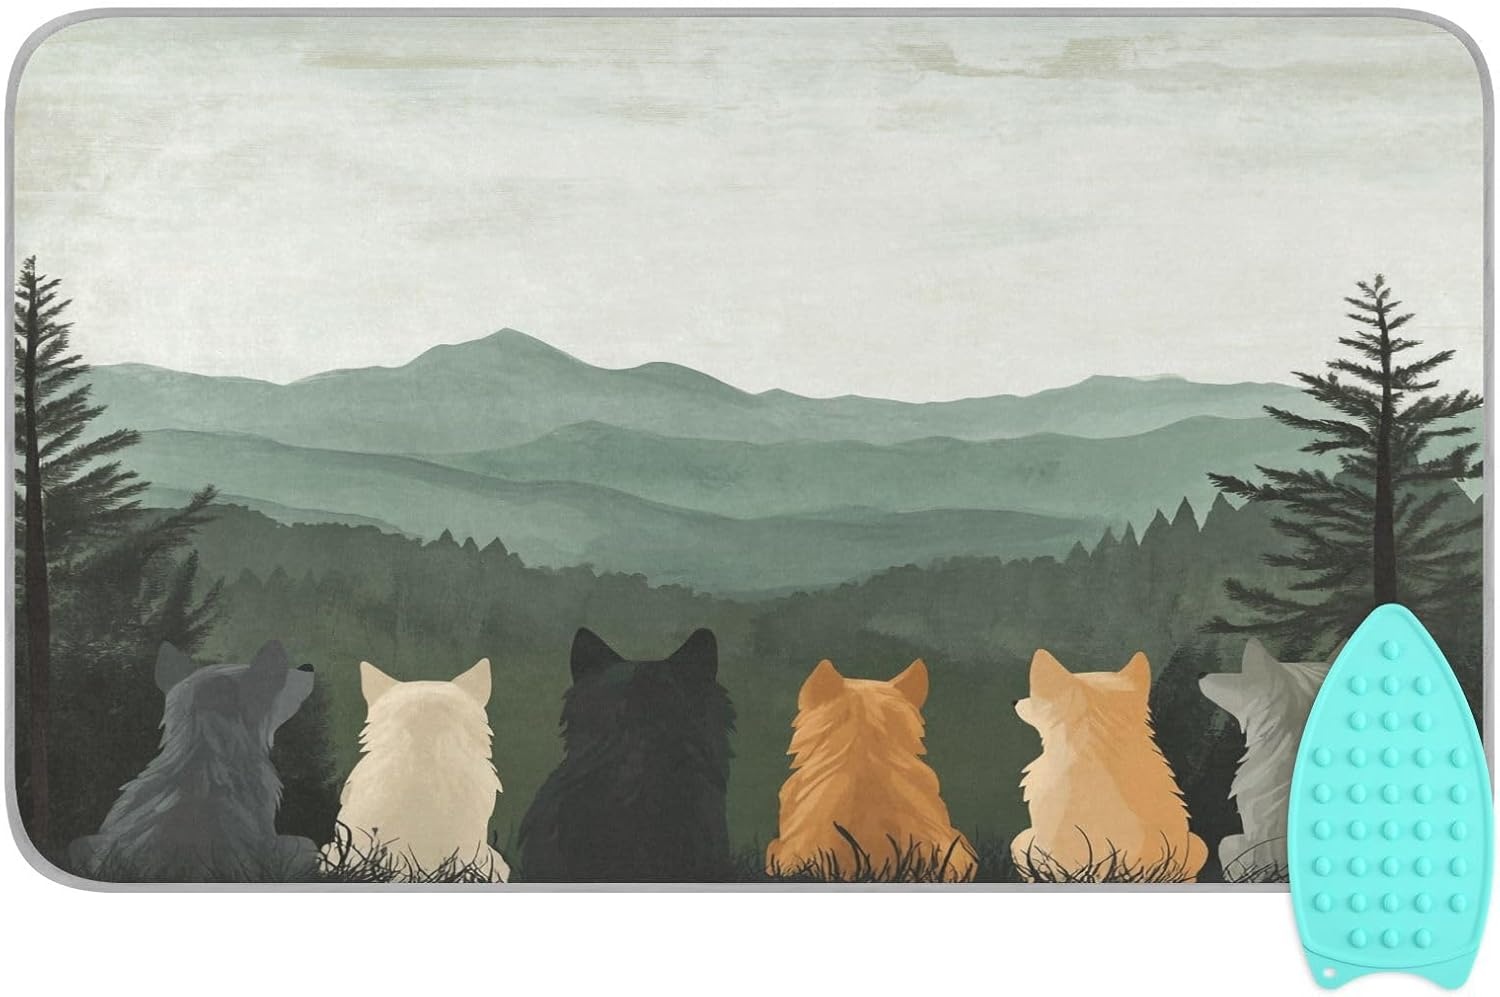
Cute Wolves Back and Green Mountain Ironing Mat Thickened Ironing Blanket Travel Portable Double-Side Using Ironing Pad Travel Isolate Heat Pad Cover for Washer Dryer Table Top Countertop 27.6x
Brand: QwThum
Overview Brand : QwThum Color : Cute Wolves Back and Green Mountain Product Dimensions : 47.2"L x 27.6"W x 0.3"H Manufacturer : QwThum About this item Ideal Size : Measuring 27.6x47.2 inches, this ironing mat is perfect for home use and equally suitable for travel. The foldable design allows it to be compactly rolled up, saving valuable space in your wardrobe or suitcase. Whether at home or on the go, it's the perfect choice for keeping your clothes crisp and neat Premium Quality Material: Crafted from high-quality cotton and heat-resistant fabric with silver quilting, our ironing blanket protect your clothes and ensures your cloth tabletop stay safe from heat damage Double-Sided Usage: Our ironing mat offers the convenience of being double-sided.one side without square stitching on the surface-will not leave a square imprint on the clothes,suitable for thin clothes like shirts.Quilted mat can handle everything from touch-ups to large jobs with ease Package Includes: Include a ironing board and a silicone iron rest pad,The pad's raised surface aids in heat dissipation, and its detachable design allows you to safely place，ensure protect the counter top,a reliable and easy way to store a hot iron on tabletops, counter tops or storage area Use Widely : Suitable for use on any flat surface, such as tabletops, washer or dryer tops, marble countertops, in compact spaces, RVs, or during travel. It also serves as a heat-resistant cover pad, protecting surfaces from dust, scratches and minor damages
Category: Home & Garden > Household Appliance Accessories > Laundry Appliance Accessories > Iron Accessories > Ironing Mesh Cloths